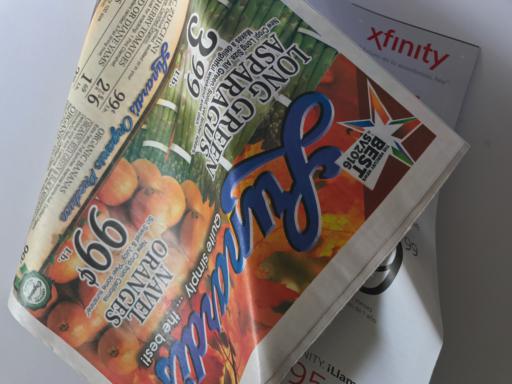
Label: paper